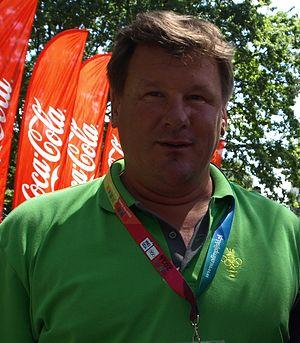
Maciej Piotr Łasicki, né le 12 octobre 1965 à Gdańsk, est un rameur d'aviron polonais.